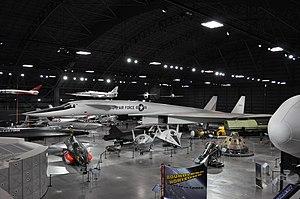
Le National Museum of the United States Air Force est le musée officiel de l'US Air Force. Fondé en 1923, il est situé sur la Wright-Patterson Air Force Base, à 13 km au nord-est de Dayton, dans l'état de l'Ohio. Plus de 300 avions et missiles y sont exposés, la plupart à l'intérieur de hangars. L'entrée est gratuite.